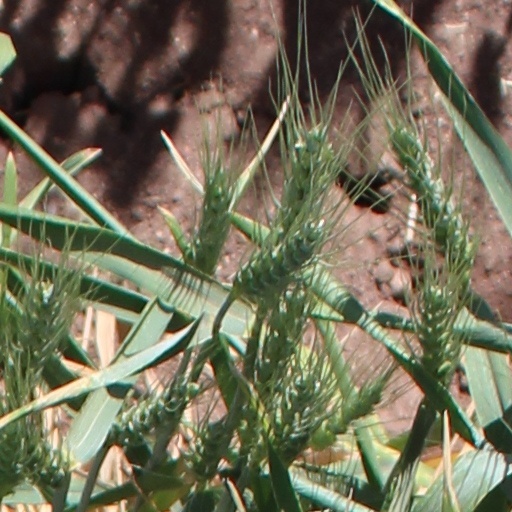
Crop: wheat